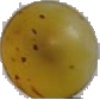
Label: white_grape